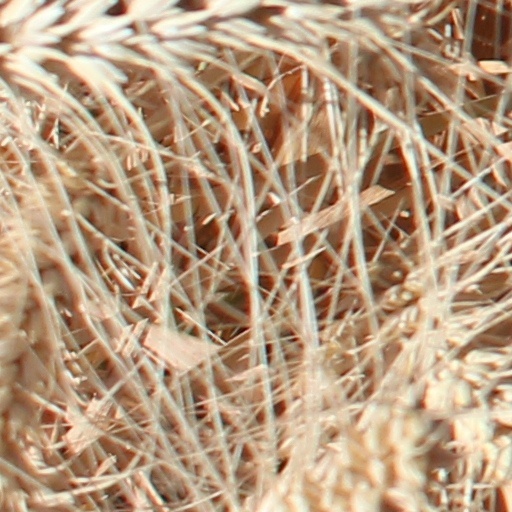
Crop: wheat